History of the Balkans

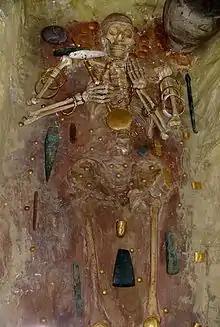
A burial at Varna, Bulgaria, with some of the world's oldest gold jewelry.

First human settlement in Europe is Iron Gates Mesolithic (11000 to 6000 BC), located in Danube River, in modern Serbia and Romania. It has been described as "the first city in Europe", due to its permanency, organisation, as well as the sophistication of its architecture and construction techniques.